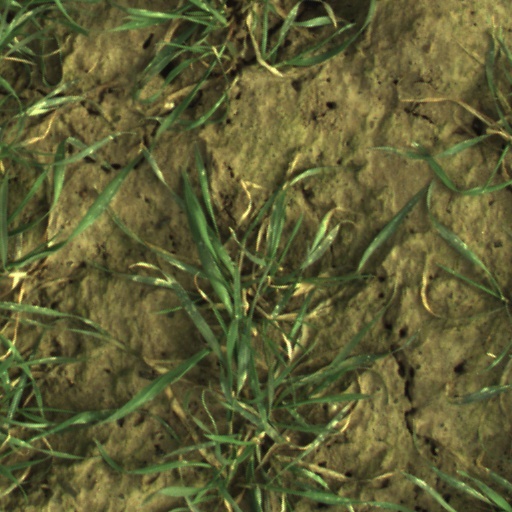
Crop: wheat